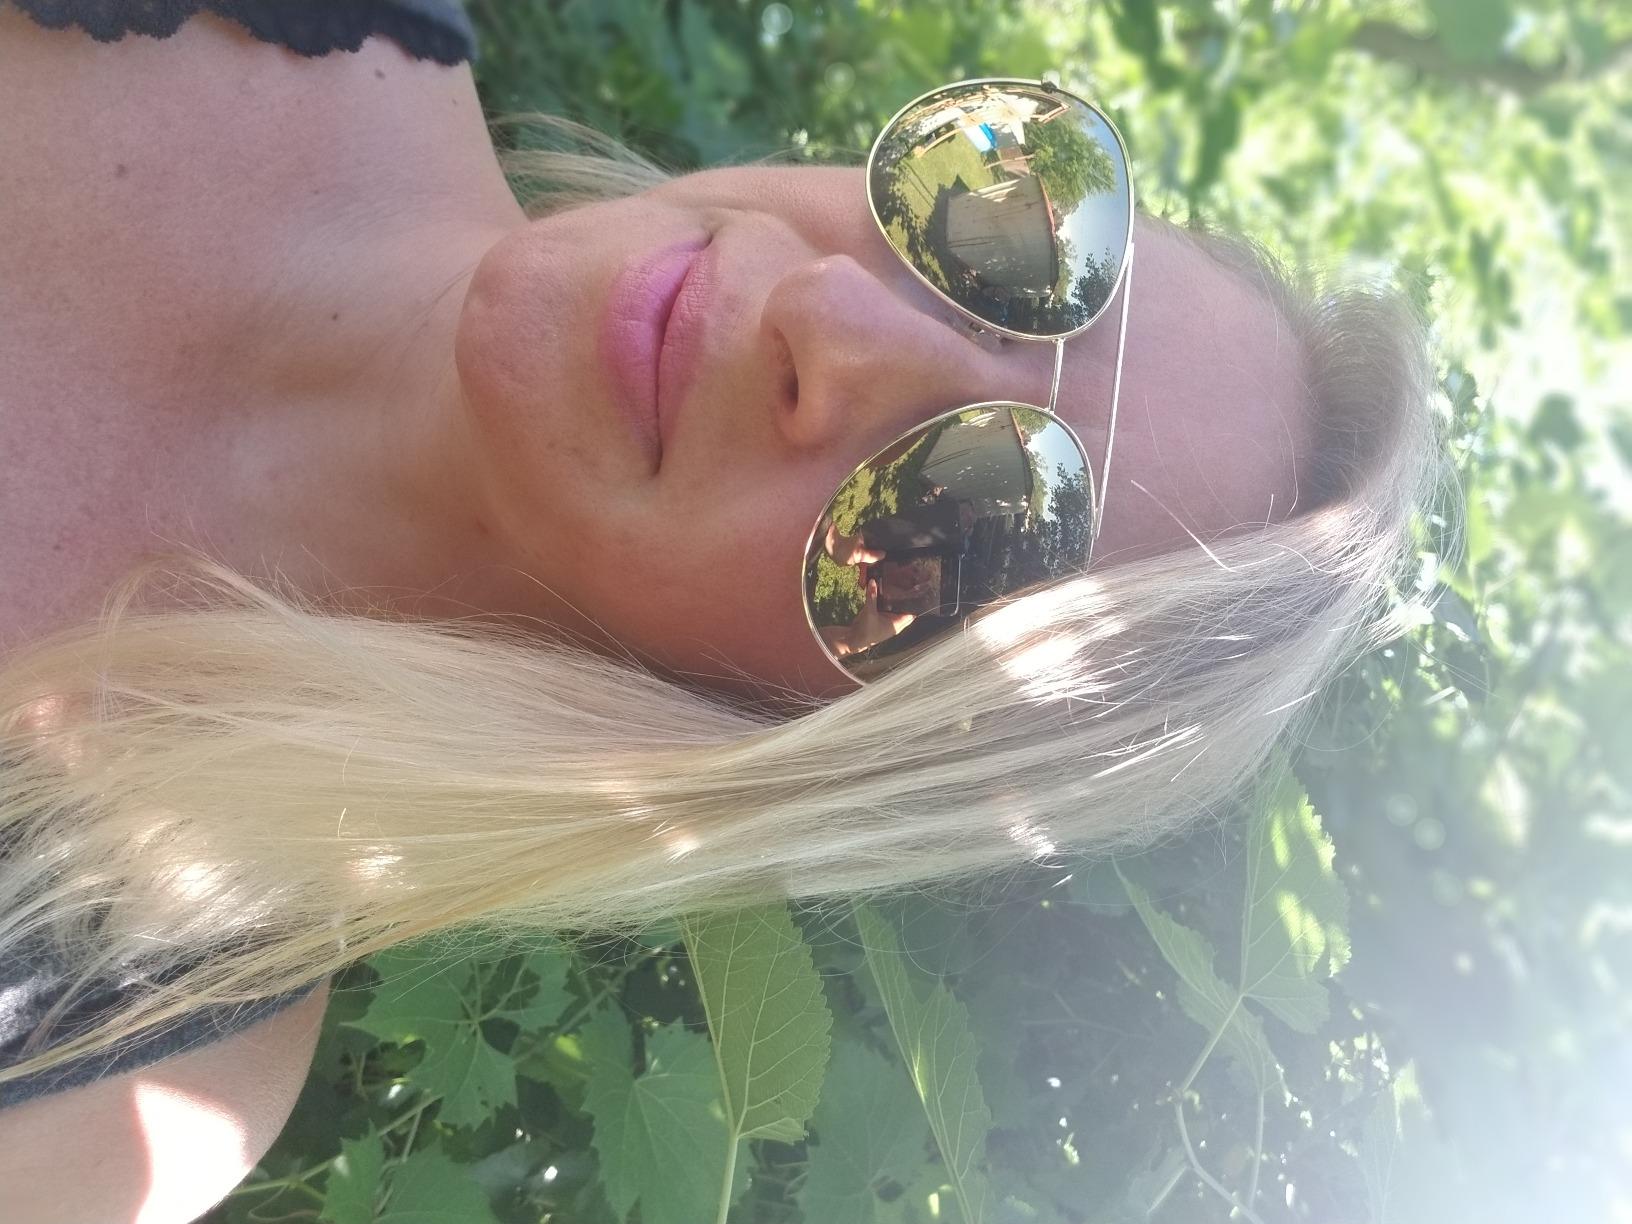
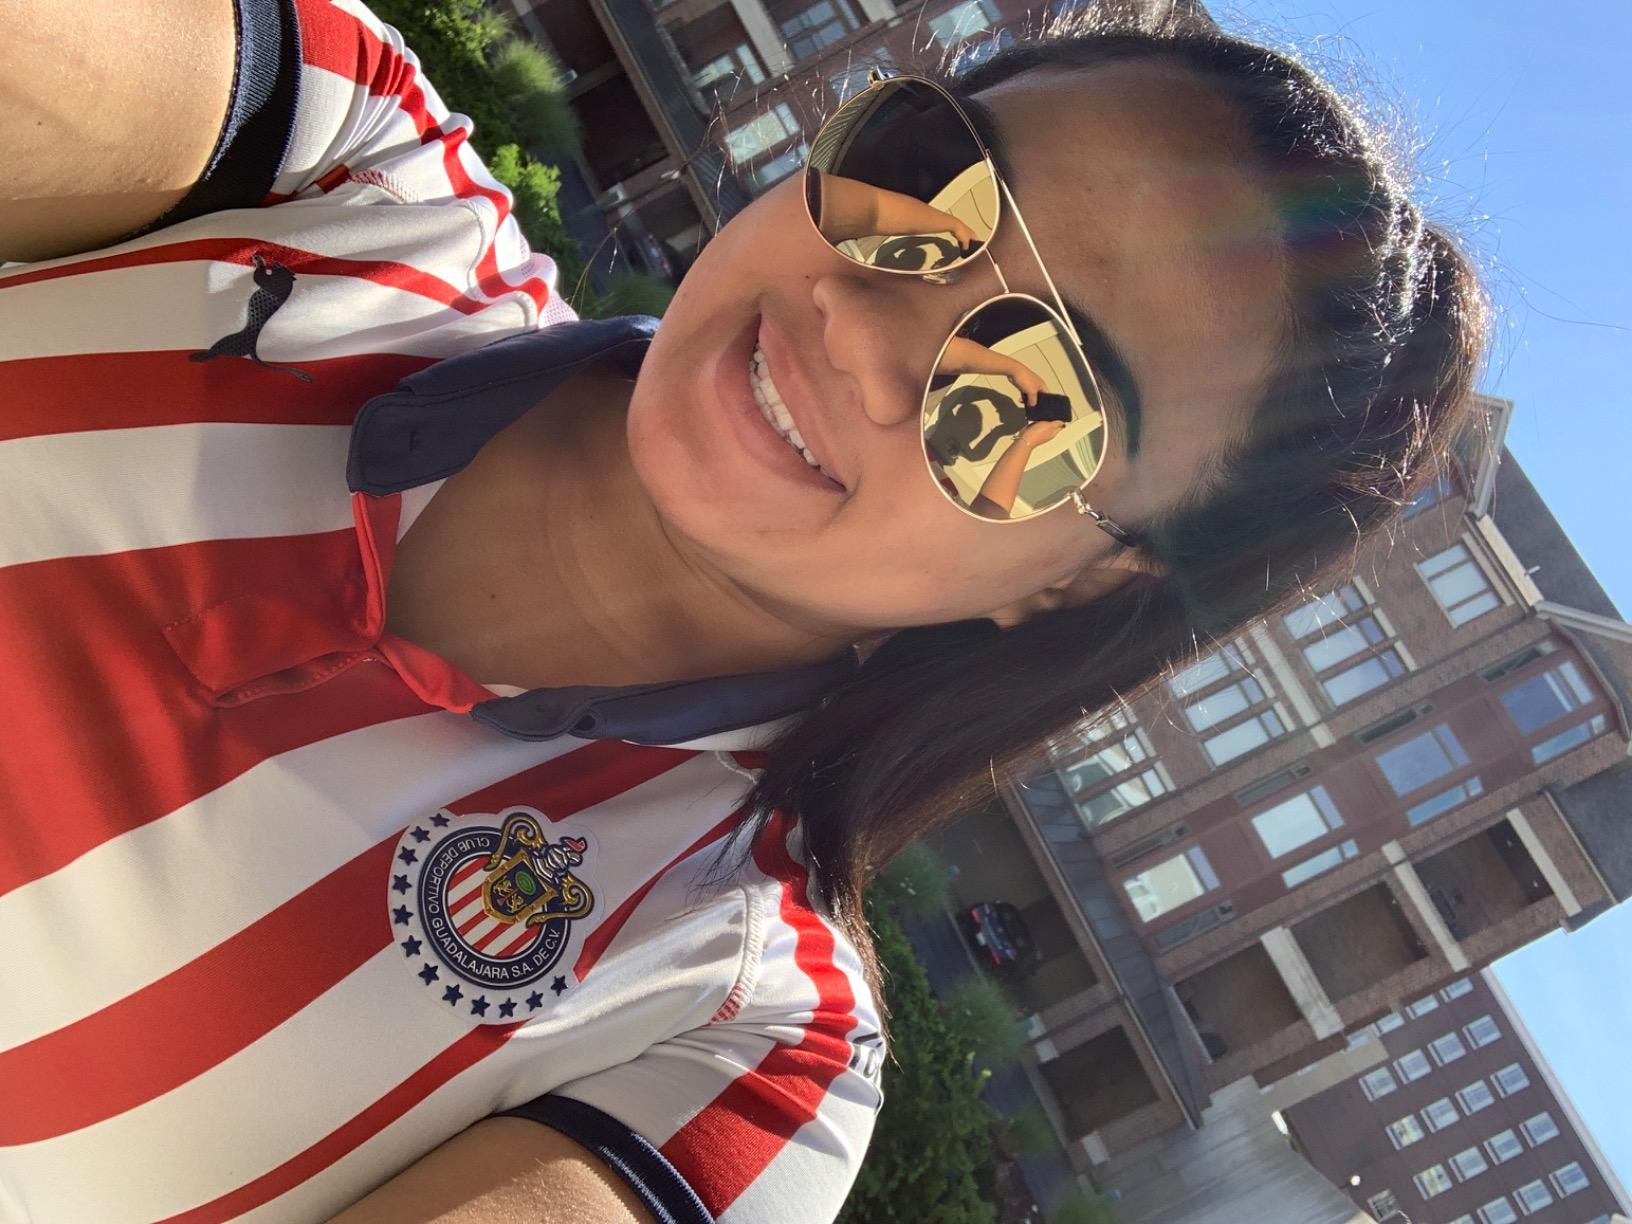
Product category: accessories_sunglasses
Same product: yes